Curved bow

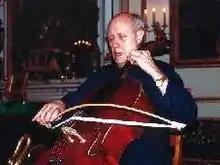
Mstislav Rostropovich with BACH.Bow in 1999

The curved bow for violin was firstly constructed by Rolph Schroeder, Kassel, Germany in 1932. Later the Hungarian violinist Emil Telmányi and Knud Vestergaard, a Danish violin- and bowmaker invented a different model for performing Sonatas and Partitas for violin solo by Johann Sebastian Bach.